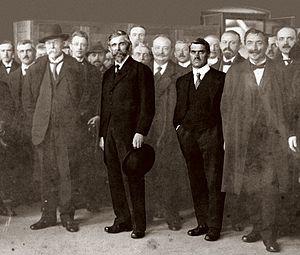
Laurin & Klement est un fabricants de bicyclettes, de motos et d’automobiles de Bohême, racheté en 1925 par le motoriste Škoda pour former le département Automobiles de la société, Laurin & Klement – Škoda, simplifié par la suite en Škoda.